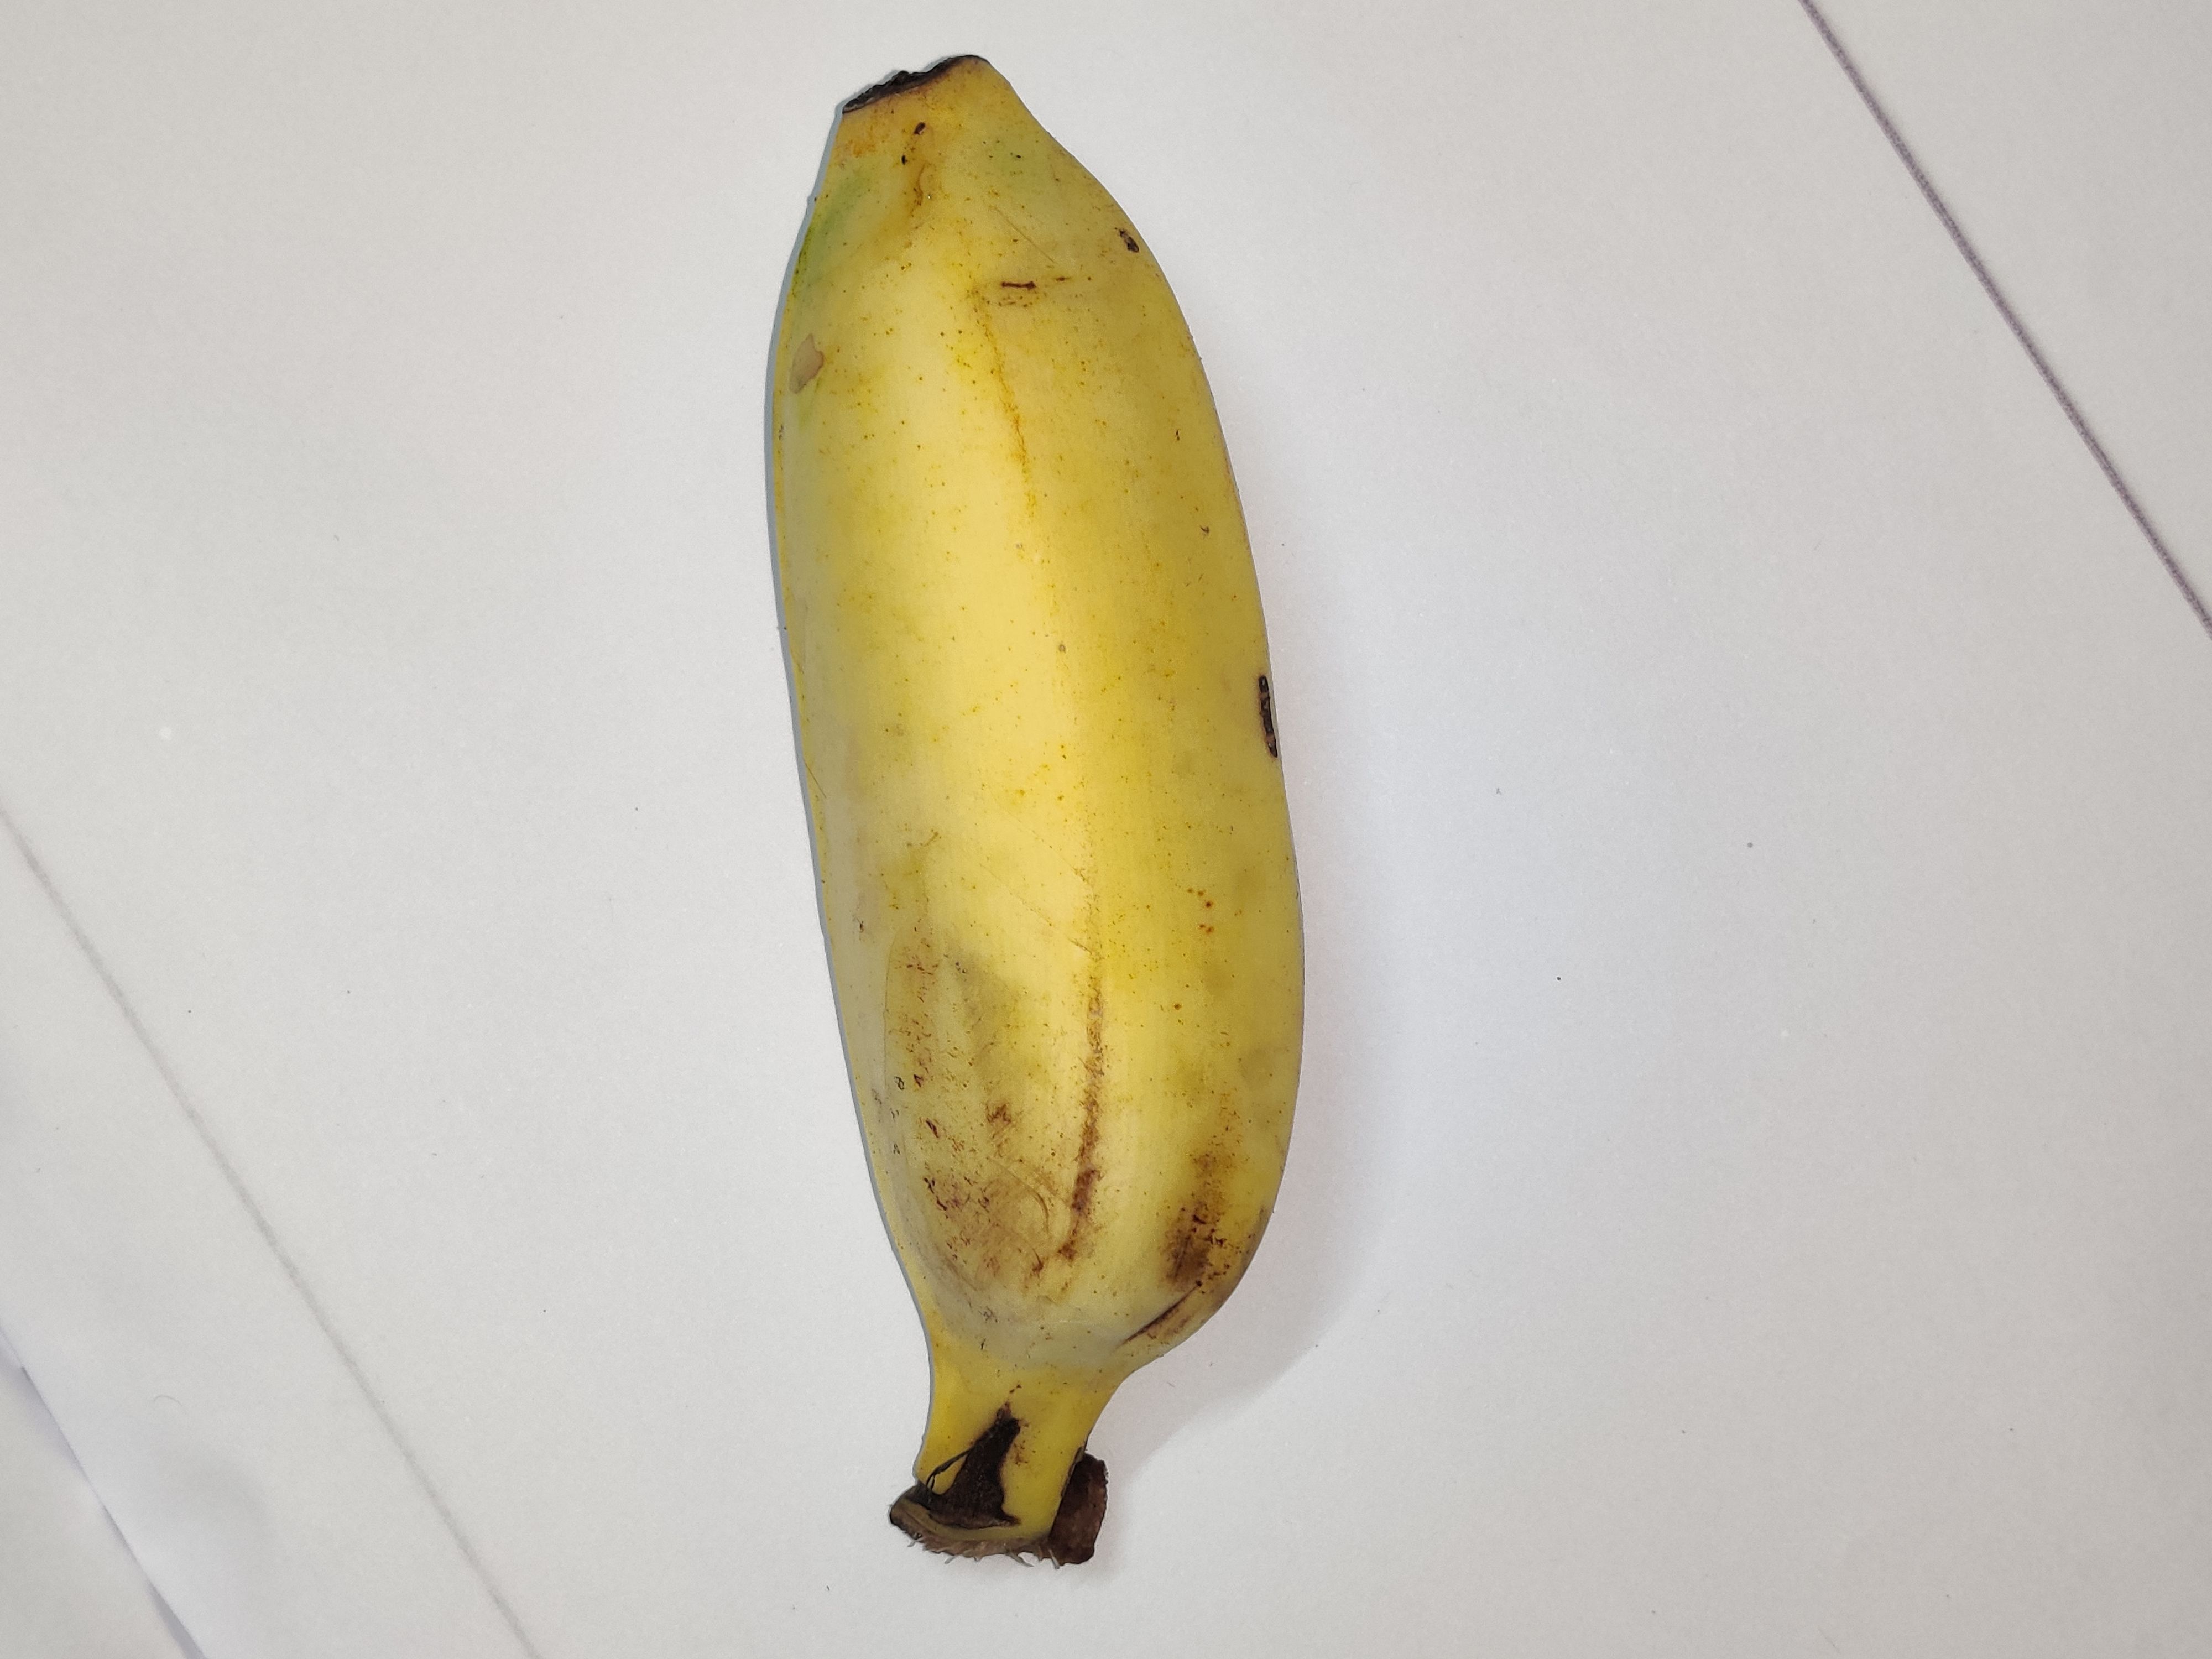
Fruit: banana
Grade: 1st-grade